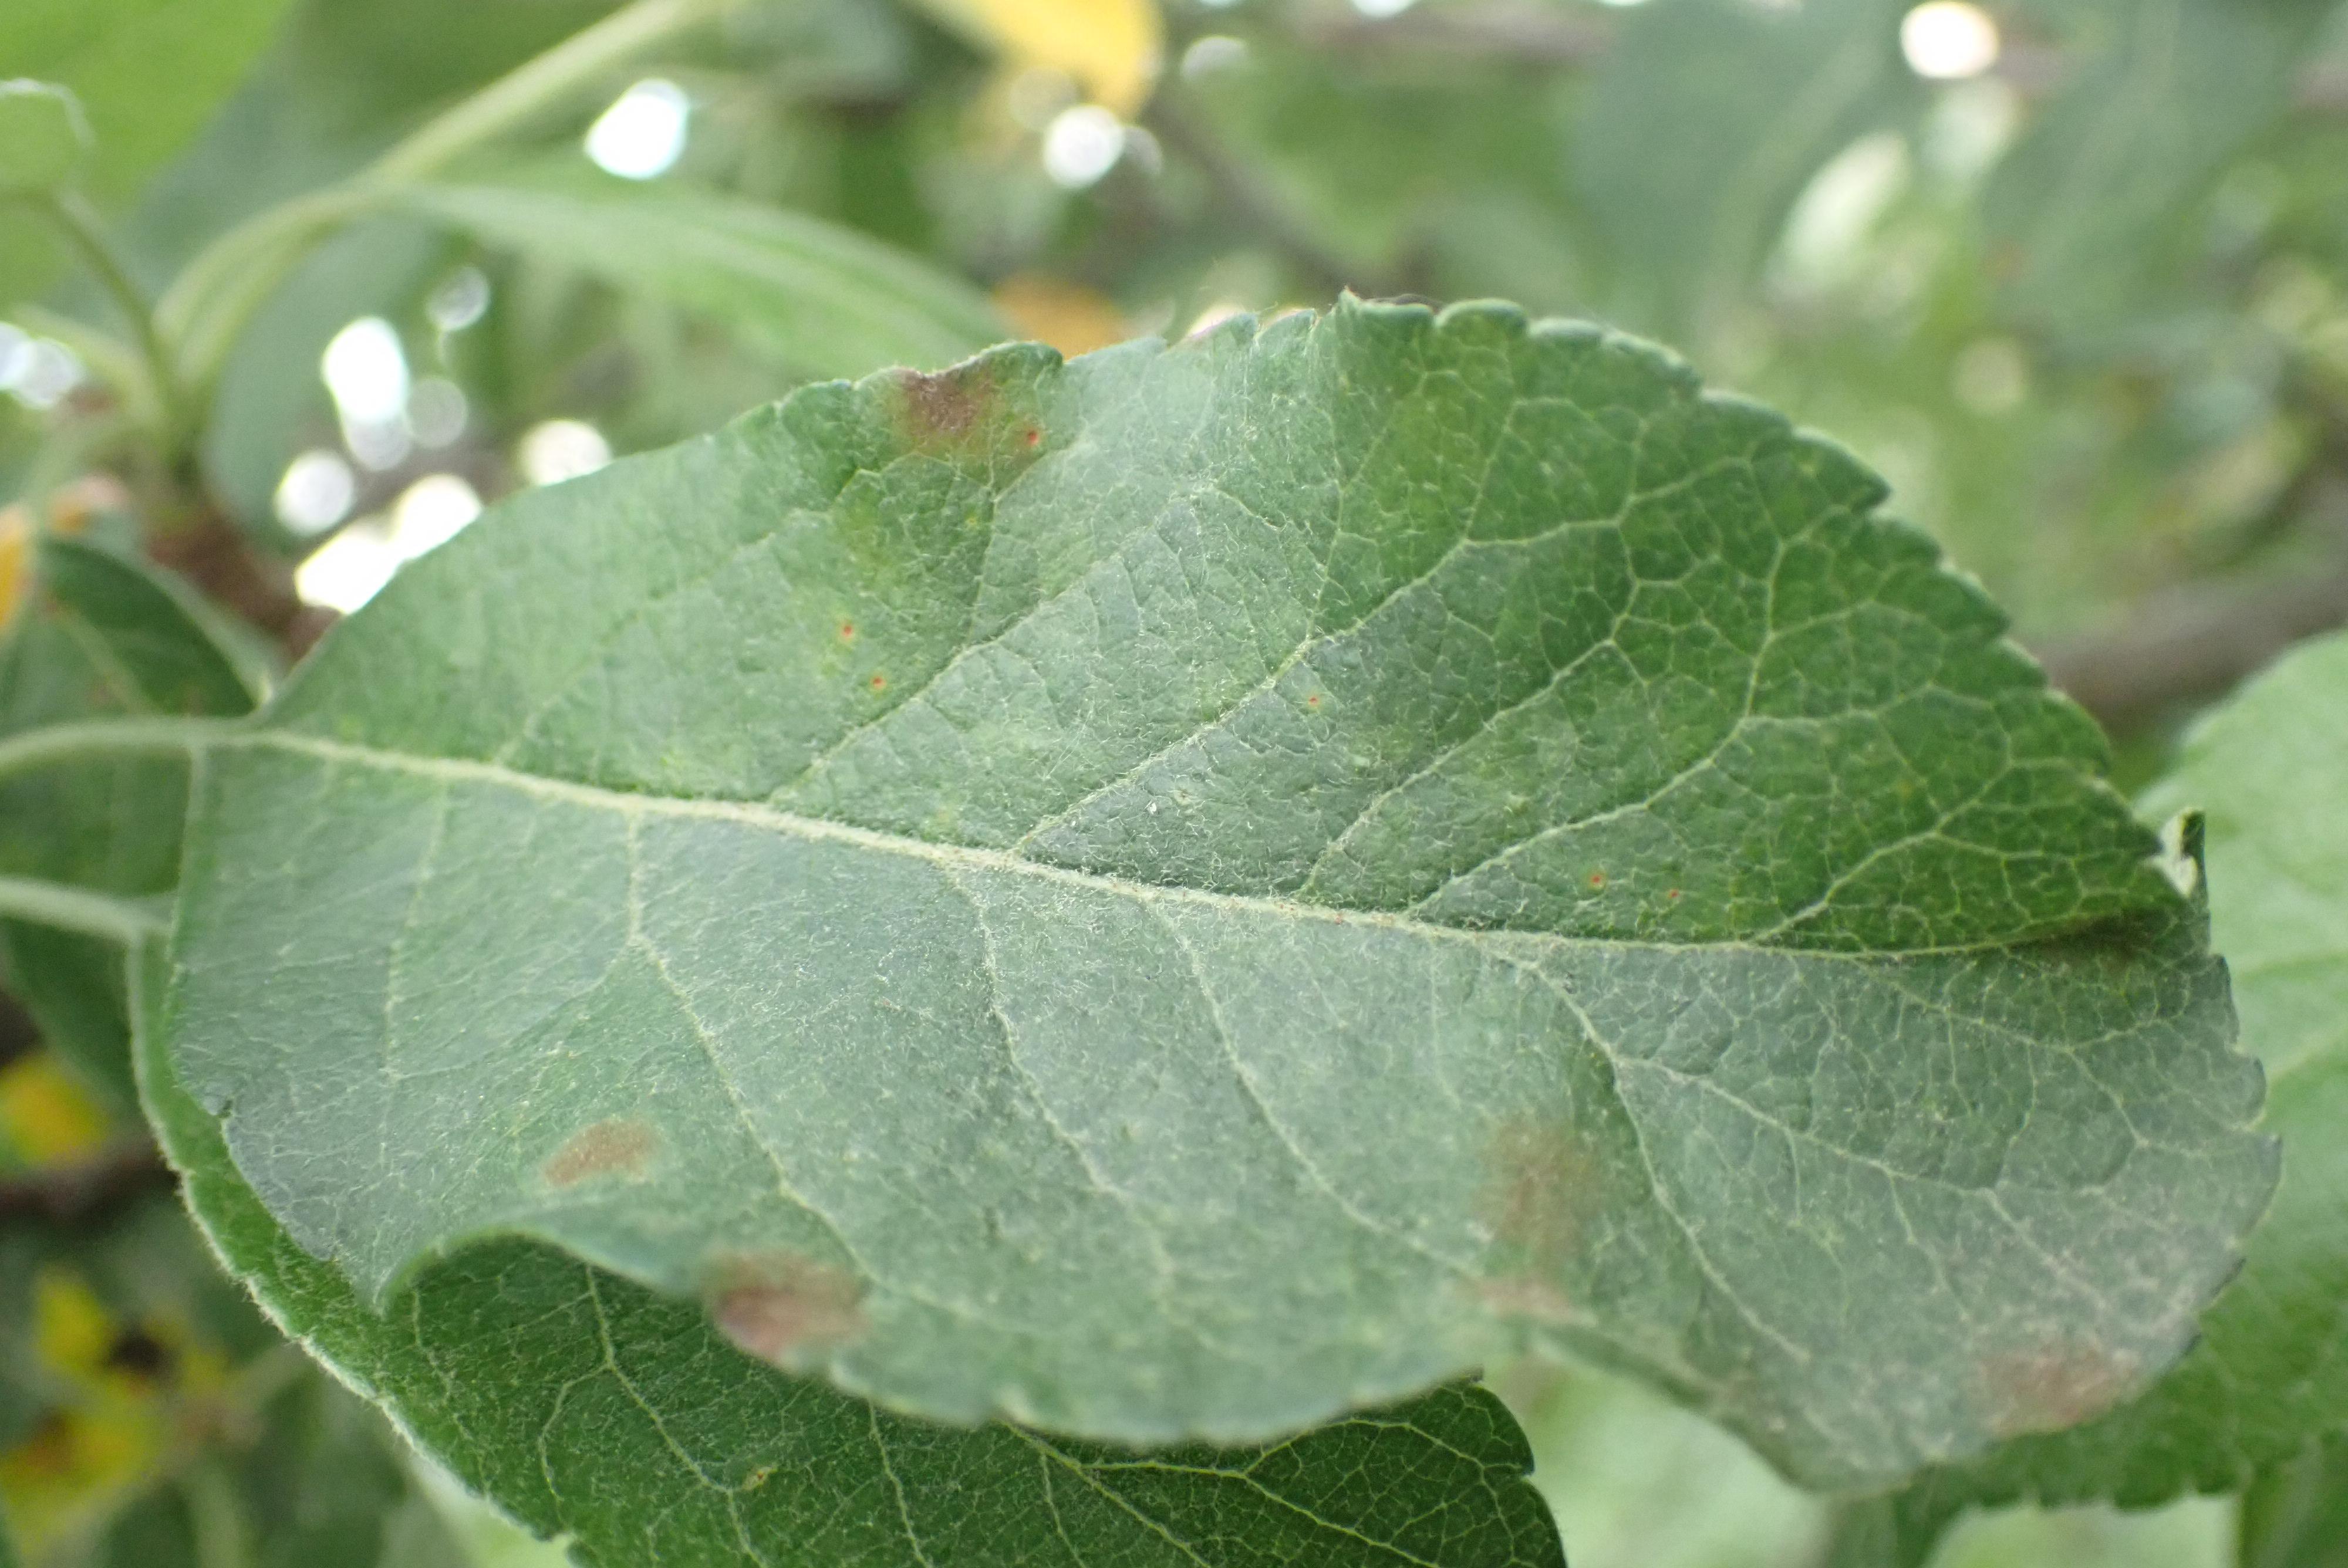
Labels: scab